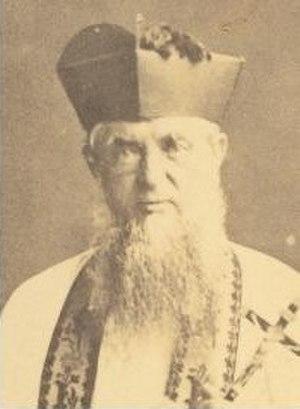
Louis-Savinien Dupuis M.E.P., né le 18 août 1806 à Sens et mort le 4 juin 1874 à Pondichéry, est un prêtre catholique français qui fut missionnaire aux Indes françaises et fondateur d'une congrégation féminine locale, les franciscaines du Cœur Immaculé de Marie. Il est considéré par l'Église comme serviteur de Dieu.